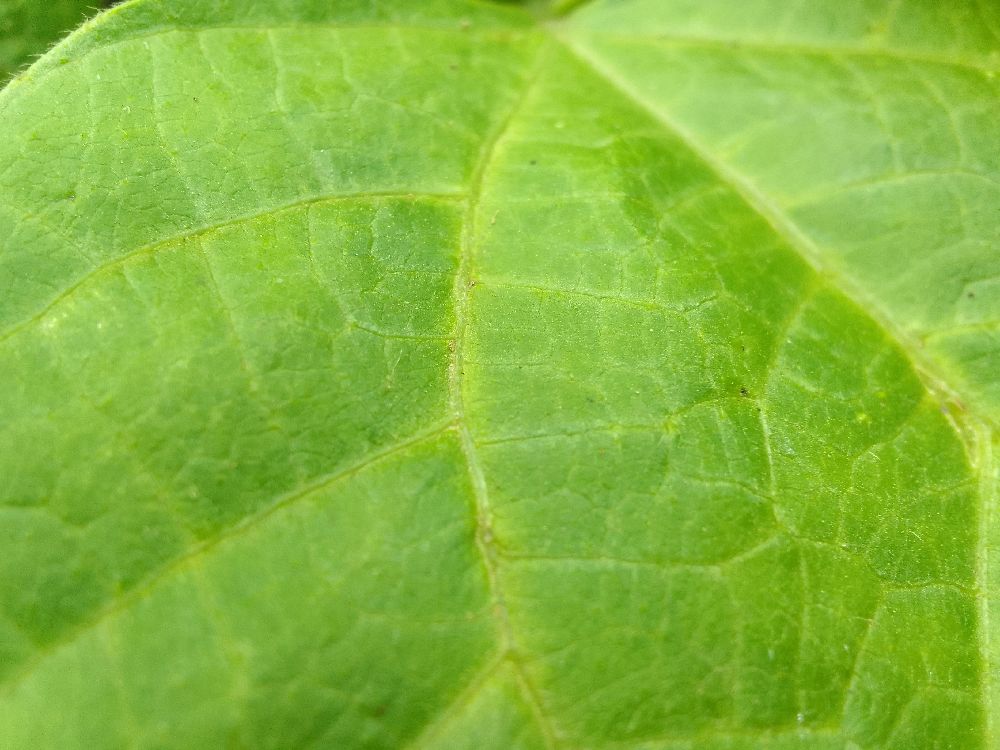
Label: healthy